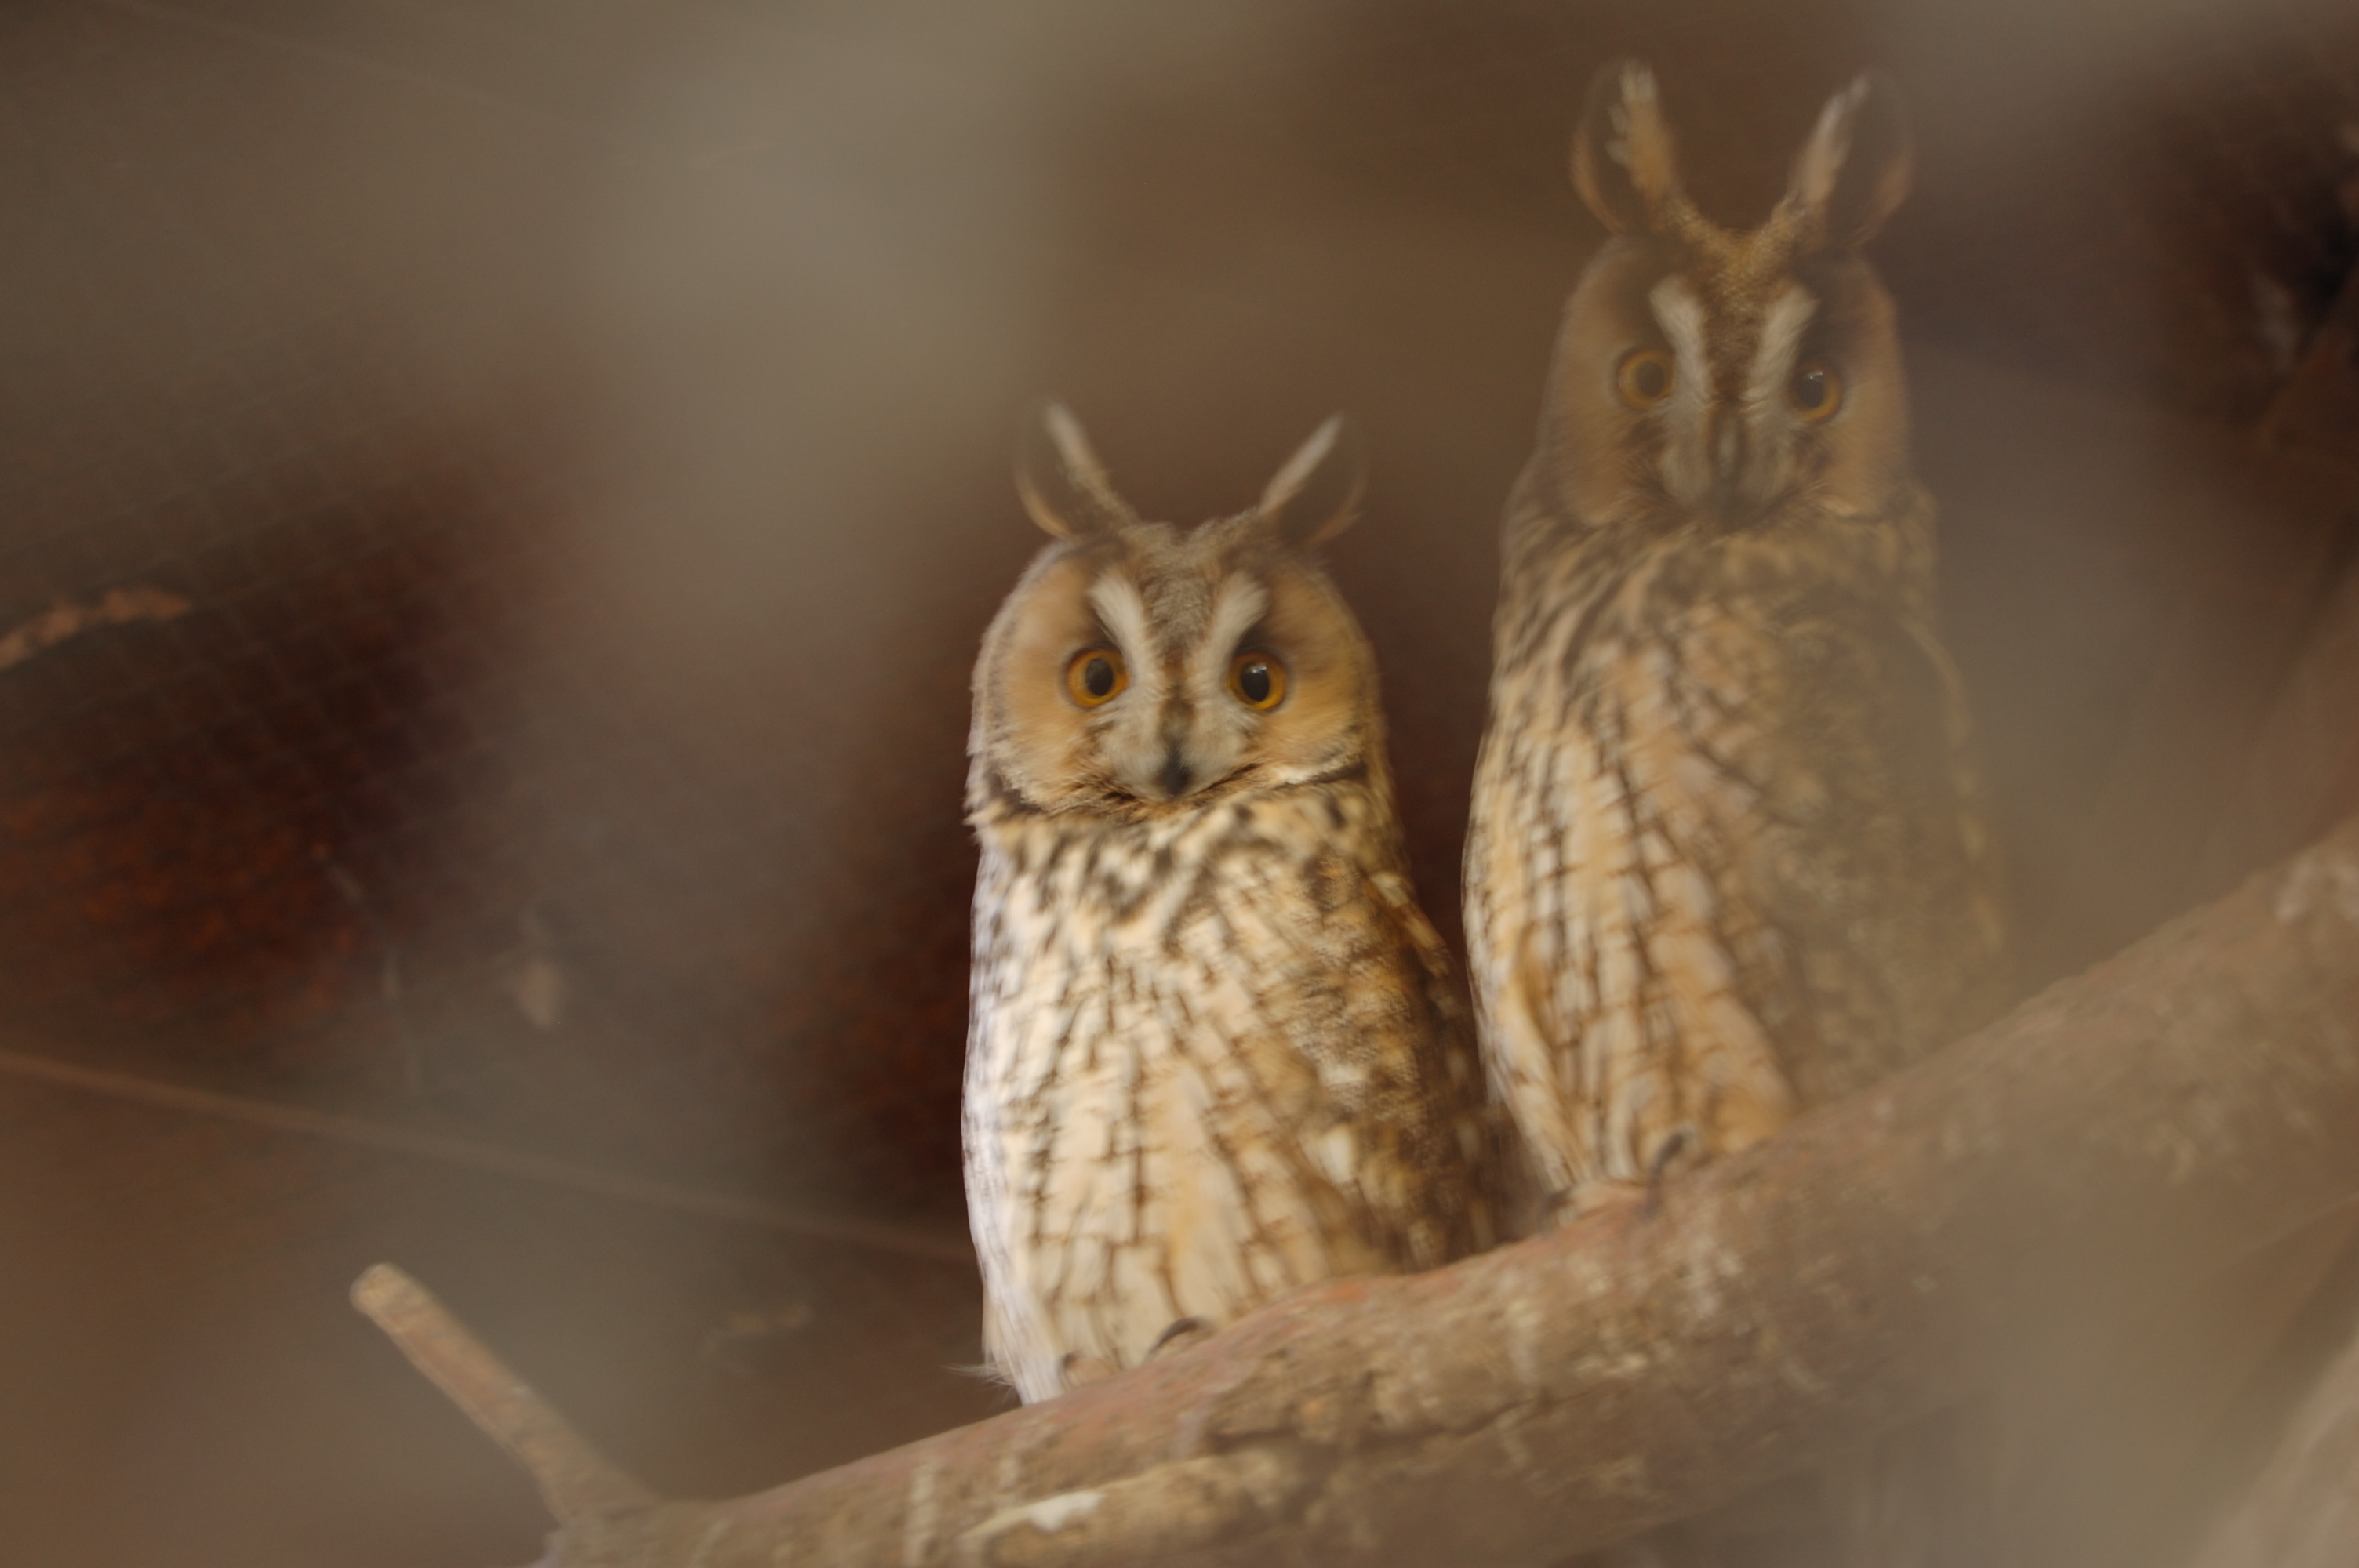
wild, animal, feathers, lively, natural, nature, zoo, sits, eared, owls, owl, fauna, bird, bird of prey, wildlife, beak